1999 SEA Games

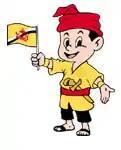
Awang Budiman, the official mascot of the games.

The logo of the 1999 Southeast Asian Games is an image of a torch, the symbol of the Games that represents vitality, sportsmanship and tradition. The logo that is coloured in red, yellow and green symbolises the excitement of the games. The ten interlinked gold rings, the logo of the Southeast Asian Games Federation represents the participating nations of the Southeast Asian Games, and the Southeast Asian Games itself. The gold colour of the logo represents quality, achievement and victory. The games' logo is the first logo in Southeast Asian Games history to use the 10-ring chain which last until the 2011 games.